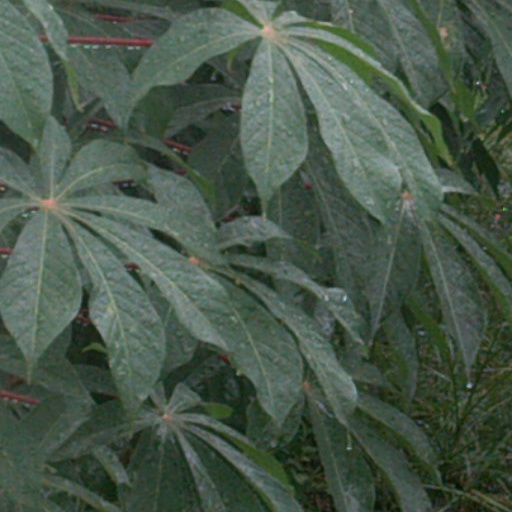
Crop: cassava